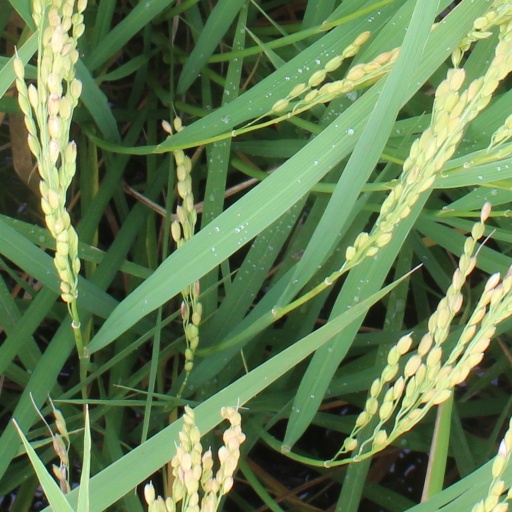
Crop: rice